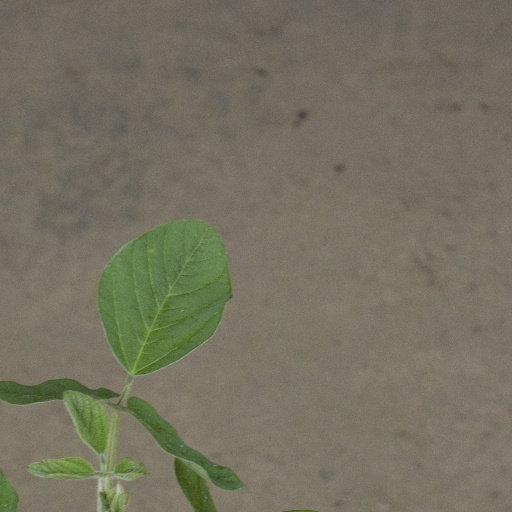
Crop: soybean